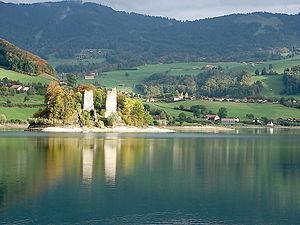
Le district de la Gruyère est un des sept districts du canton de Fribourg en Suisse. Son chef-lieu est Bulle. Il a été créé en 1848.